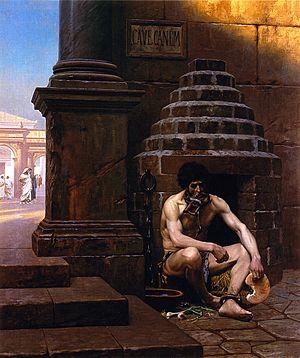
Cave canem est une expression latine à l'impératif signifiant littéralement « Attention au chien ».
Jean-Léon Gérôme, né à Vesoul le 11 mai 1824 et mort à Paris le 10 janvier 1904, est un peintre et sculpteur français, membre de l'Académie des beaux-arts. Il composa des scènes orientalistes, mythologiques, historiques et religieuses. À partir de 1878, il réalise des sculptures, principalement réalisées en polychromie, ses sculptures représentent souvent des scènes de genre, des personnages ou des allégories.